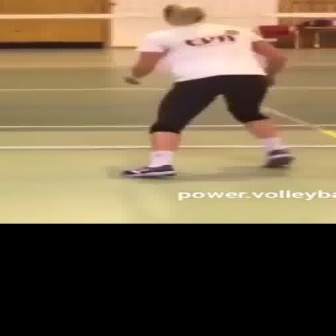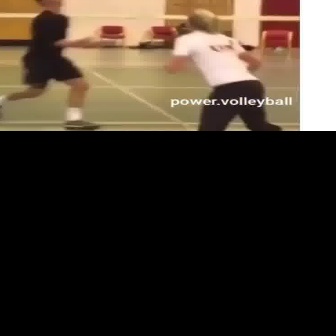
  Please identify the target specified by the bounding box [119,3,294,178] in the first image and locate it in the second image. Return the coordinates in [x_min,y_min,x_max,y_max] format.
Answer: [165,8,286,130]